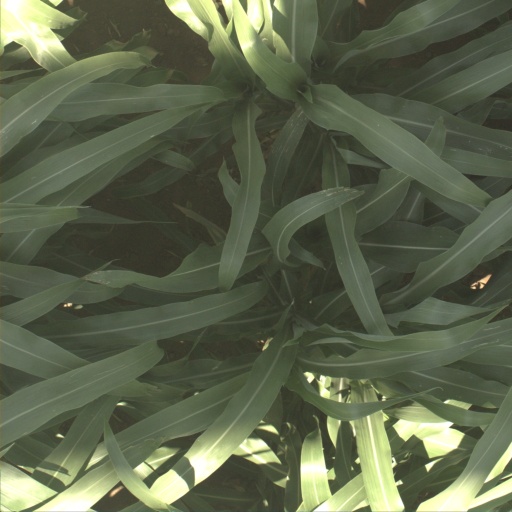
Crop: sorghum